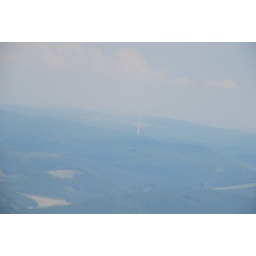
The TV tower on the Hunau near Boedefeld